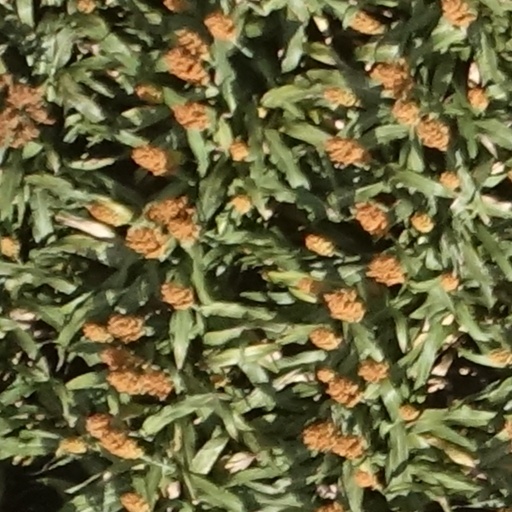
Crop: sorghum